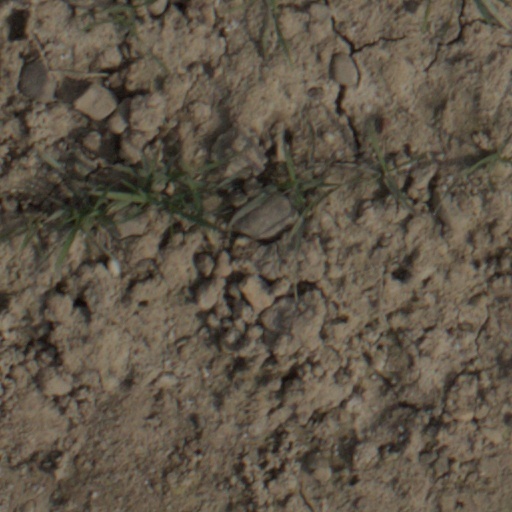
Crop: wheat